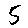
Label: 5